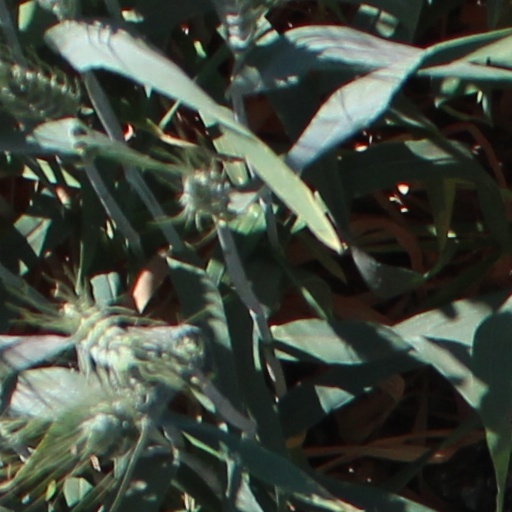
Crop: wheat